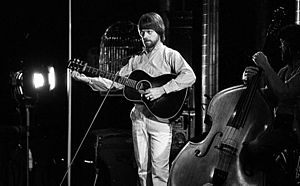
Lillebjørn Nilsen
Lillebjørn Nilsen (1982)
Lillebjørn Nilsen er en norsk sanger, sangskriver og guitarist, født 21.12.1950 i Oslo, hvor han voksede op med 50ernes populærmusik og 60ernes rock og folk. I 1971 kom Nilsens første soloplade, og han deltog i de koncerter i Tuxens atelier i Skagen, som efterhånden udviklede sig til Skagen Visefestival. Hans omfattende turnévirksomhed gjorde ham også kendt udenfor Skandinavien. I Norge nåede han et stadig større publikum med sin børneplade og med sangen Barn av regnbuen, en oversættelse af Pete Seegers My Rainbow Race, fra albumet Portrett. Denne plade fra 73 viste hans musikalske spændvidde og nære forhold til norsk og international folkemusik.